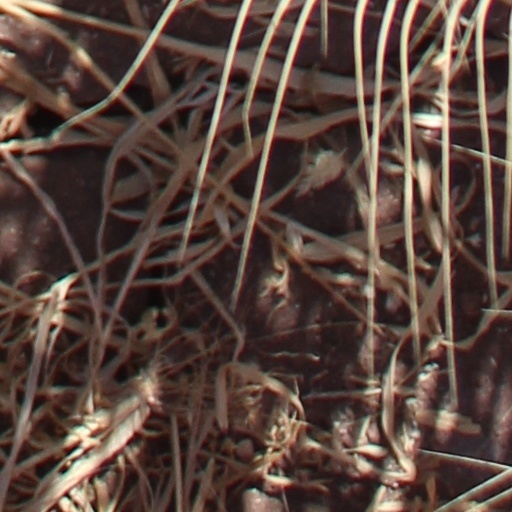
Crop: wheat